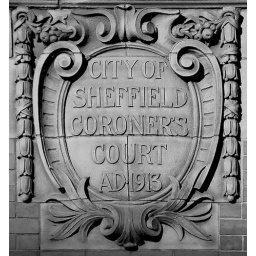
City of Sheffield Old Coroner's Court 1913 brickwork sign on building in Nursery Street